Moabit

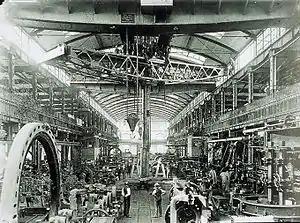
The AEG turbine factory in 1900 – an example of Moabit's industrial past

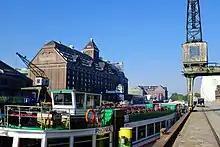
Berlin's largest inland port marks Moabit's northern border with Wedding.

In 1818 "New Moabit" was founded and grew together with Old Moabit to an industrial suburb district, which was incorporated into the city of Berlin in 1861. The industrialization started in 1820 when, with the financial support of court counsellor Baillif, a simple bridge was built to connect the island to the Berlin mainland. The bridge was followed by factories, a power plant, the Berlin-Spandau Canal, the Westhafen port and the "Hamburger Bahnhof" train station which connected Berlin with Hamburg. A network of streets was laid out in the Hobrecht-Plan in an area that came to be known architecturally as the Wilhelmine Ring. All of that activity resulted in an exponential growth of the population and the subsequent construction of tenements in Moabit and neighbouring Wedding, facilitating the spread of a smallpox epidemic.